New Year Cove

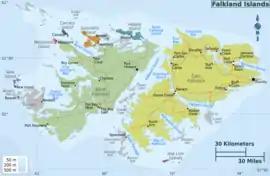
Location of Weddell Island in the Falkland Islands

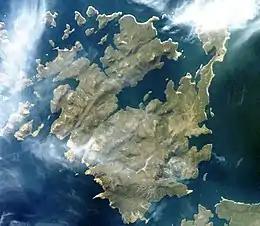
Satellite image of Weddell Island

New Year Cove is the 1.7 km wide bay indenting for 2.45 km the southeast coast of Weddell Island in the Falkland Islands. It is entered north of Hadassah Point and south of Circum Point and centred at .